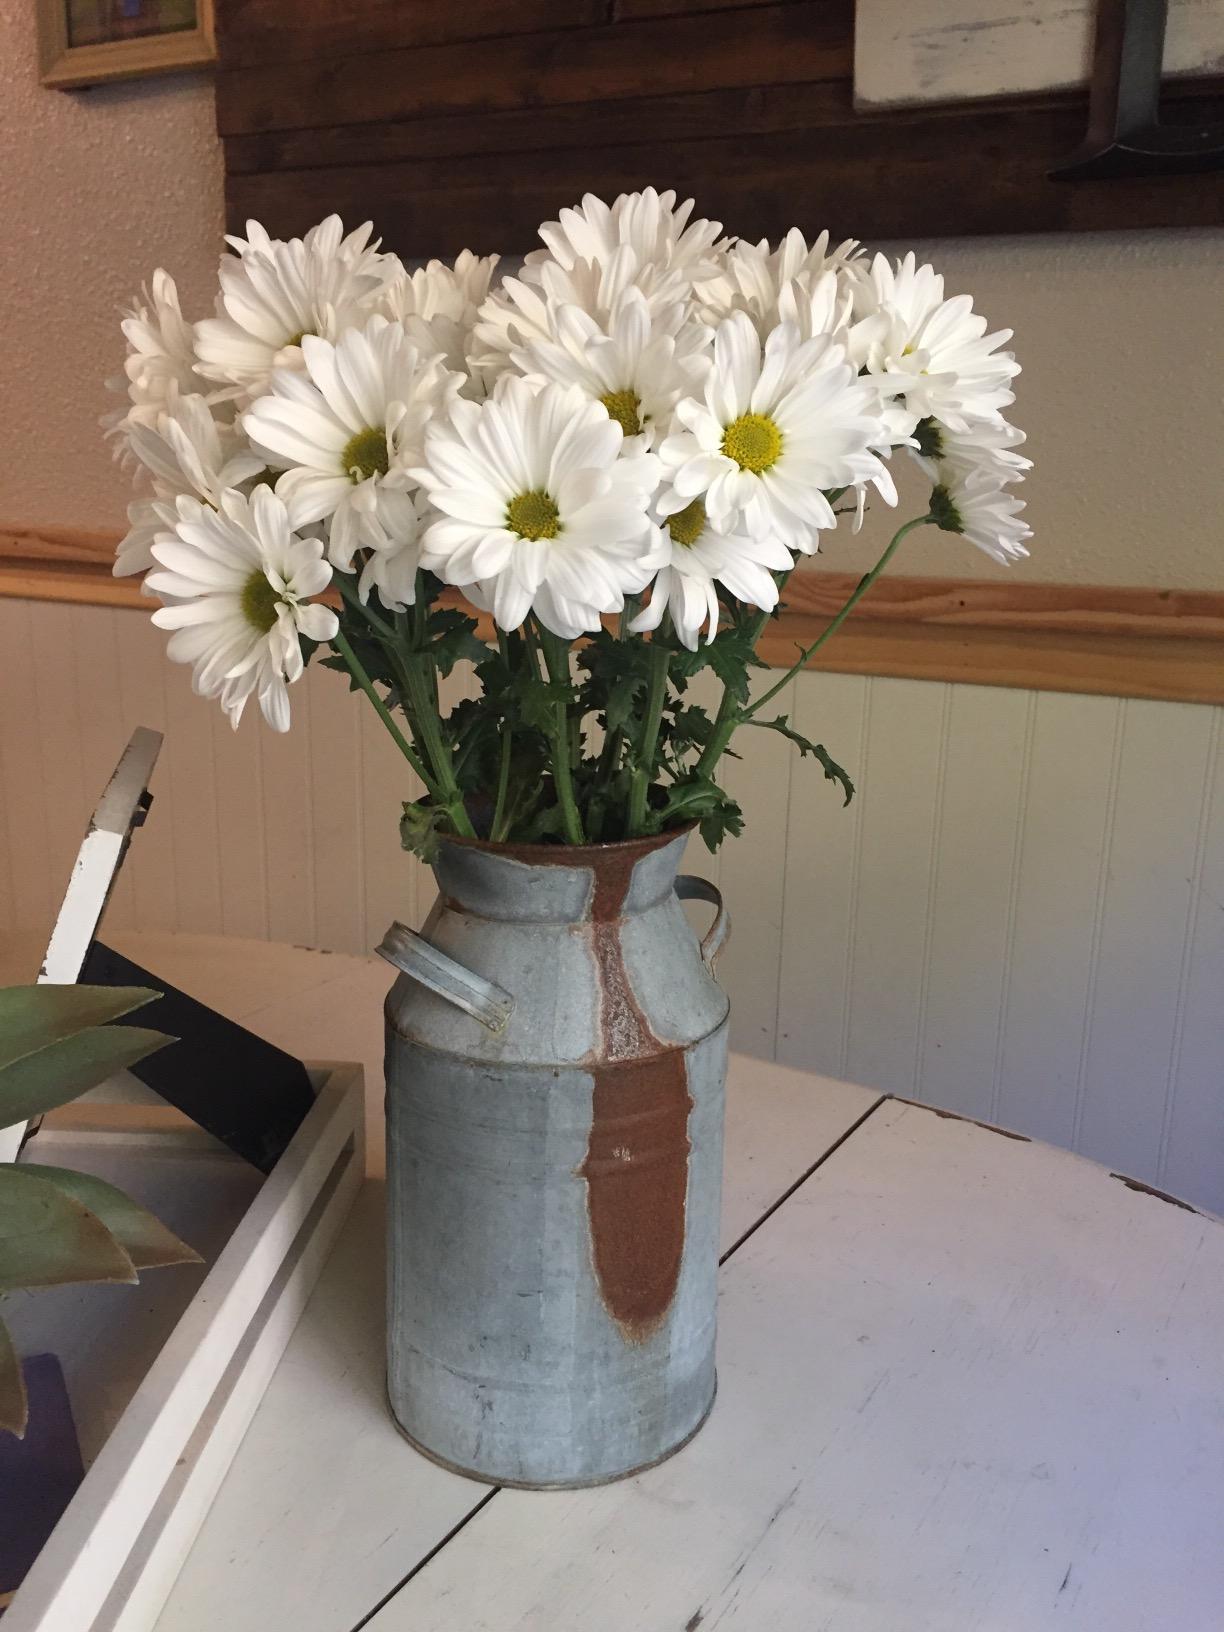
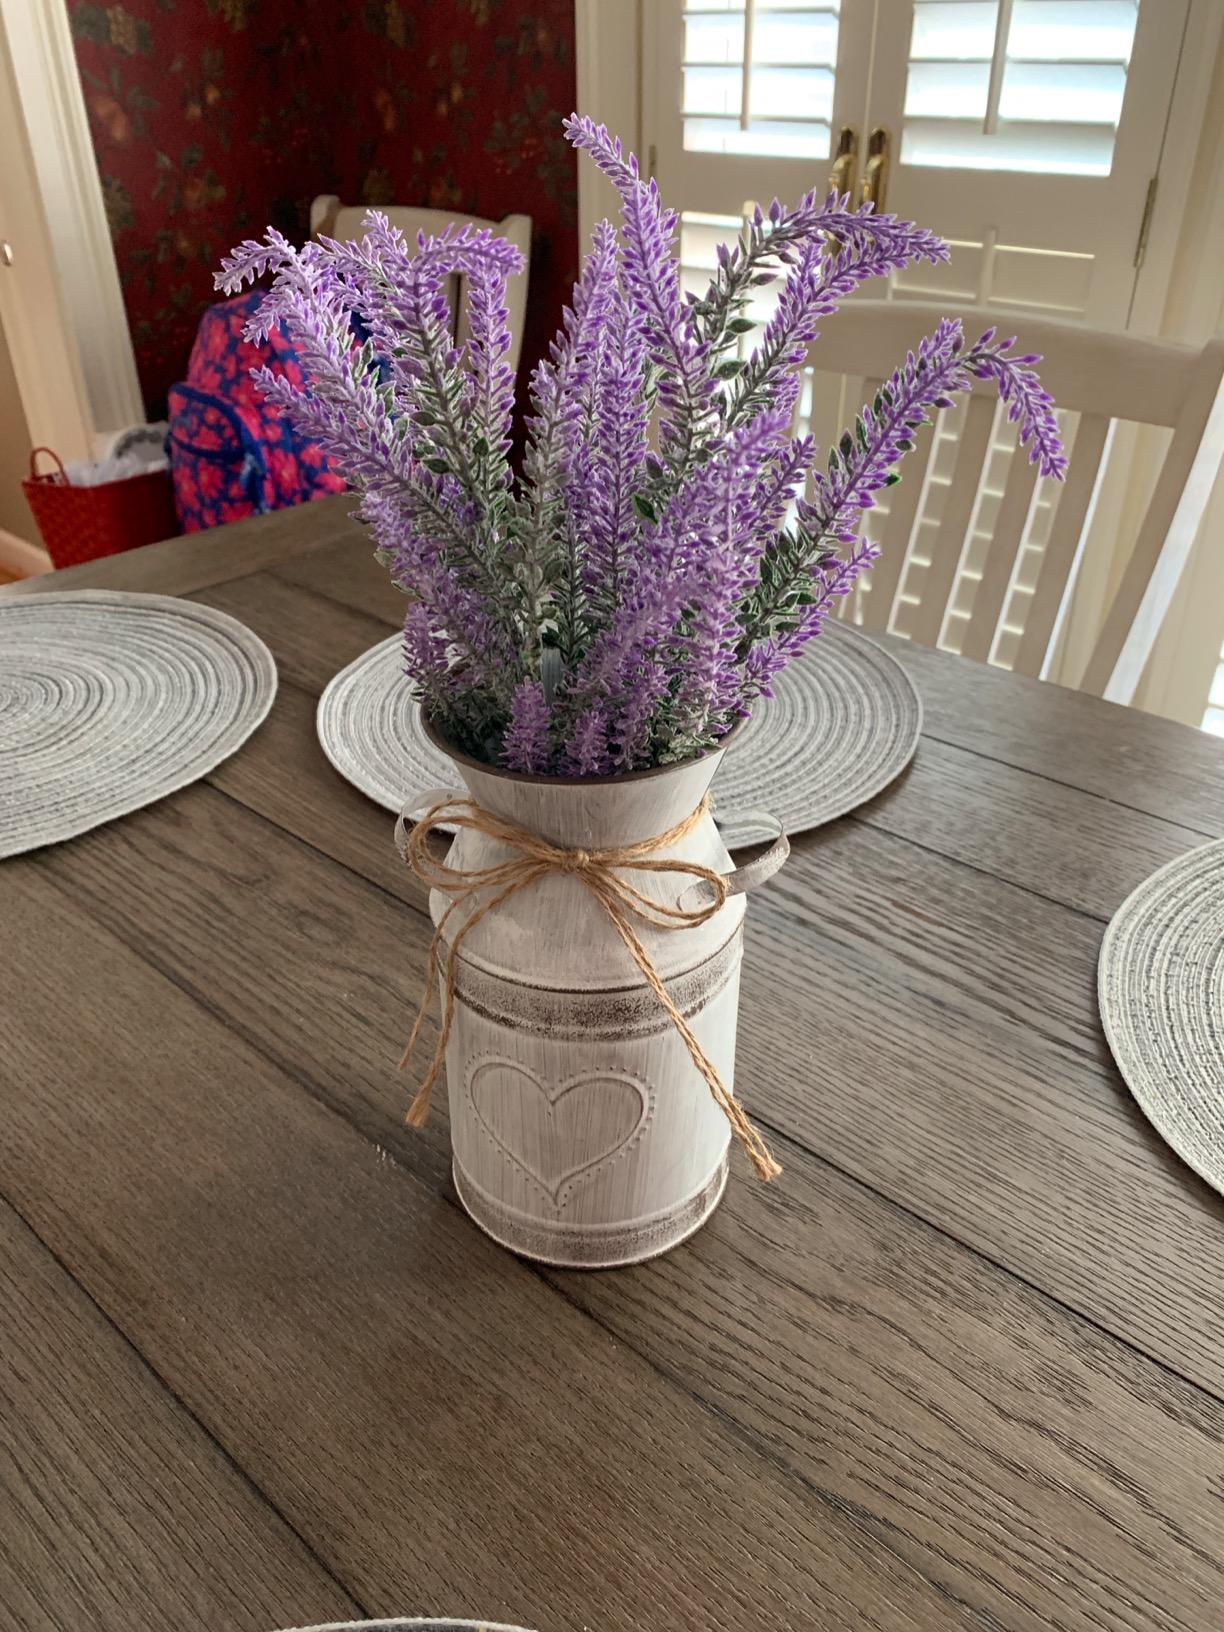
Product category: vase
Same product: no